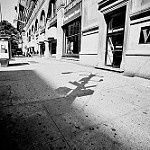
Label: non_damage_buildings_street